Shōta no Sushi

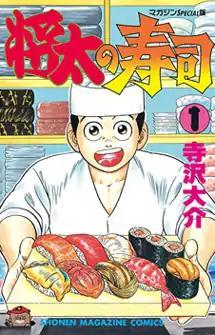
First volume cover

is a Japanese manga series written and illustrated by Daisuke Terasawa about a teen boy and his journey from an apprentice to become a sushi chef. It was later adapted into TV series, produced by Fuji TV. The manga series ended when Shota won the regional sushi competition in Tokyo. A sequel continued with him being the Tokyo representative in the national competition, to keep a promise for a re-match with his rival Saji Yasuto.